Minnesota North College – Mesabi Range Virginia

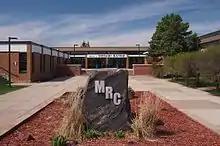
Main entrance of Minnesota North College – Mesabi Range Virginia

Minnesota North College – Mesabi Range Virginia, most recently known as Mesabi Range College (MRC) Virginia campus, which was formerly known as Mesabi Range Community and Technical College) is a public community college campus located in Virginia, Minnesota. In 2022, the board of trustees of the Minnesota State Colleges and Universities merged the college with several others into a single institution called Minnesota North College.